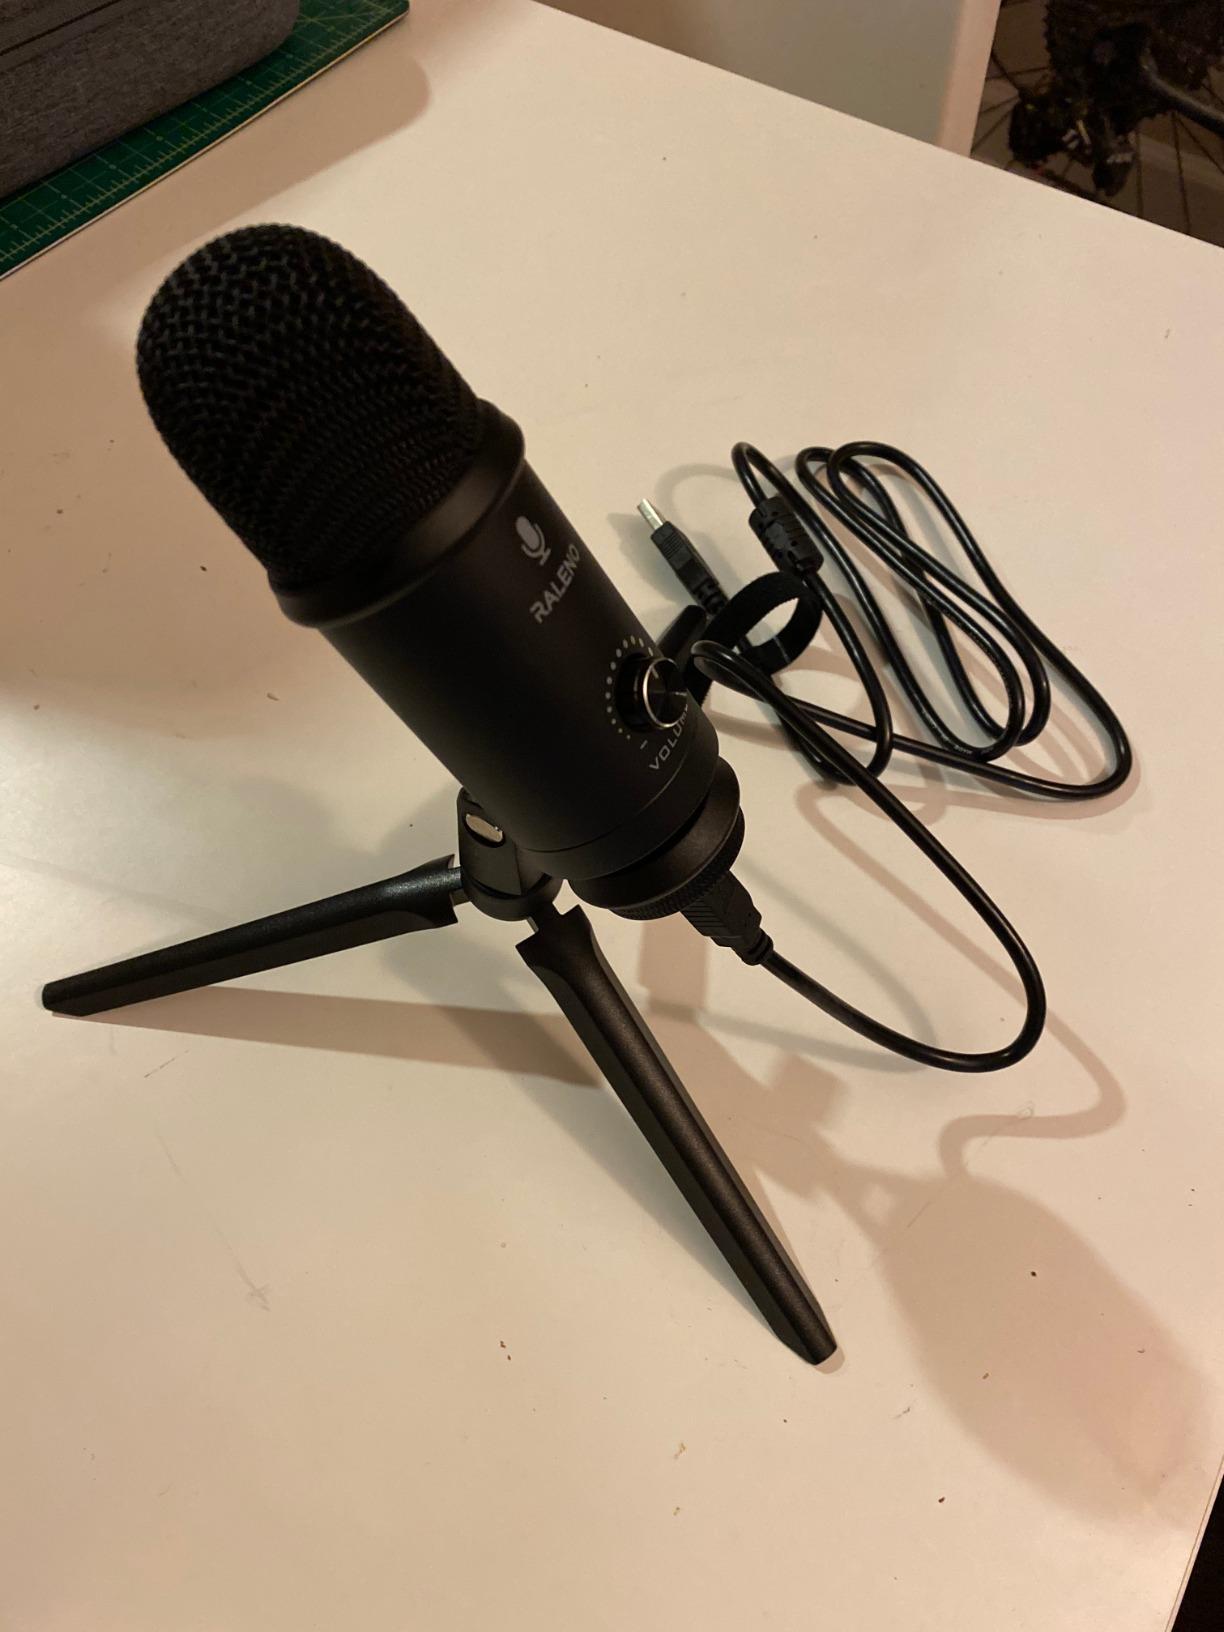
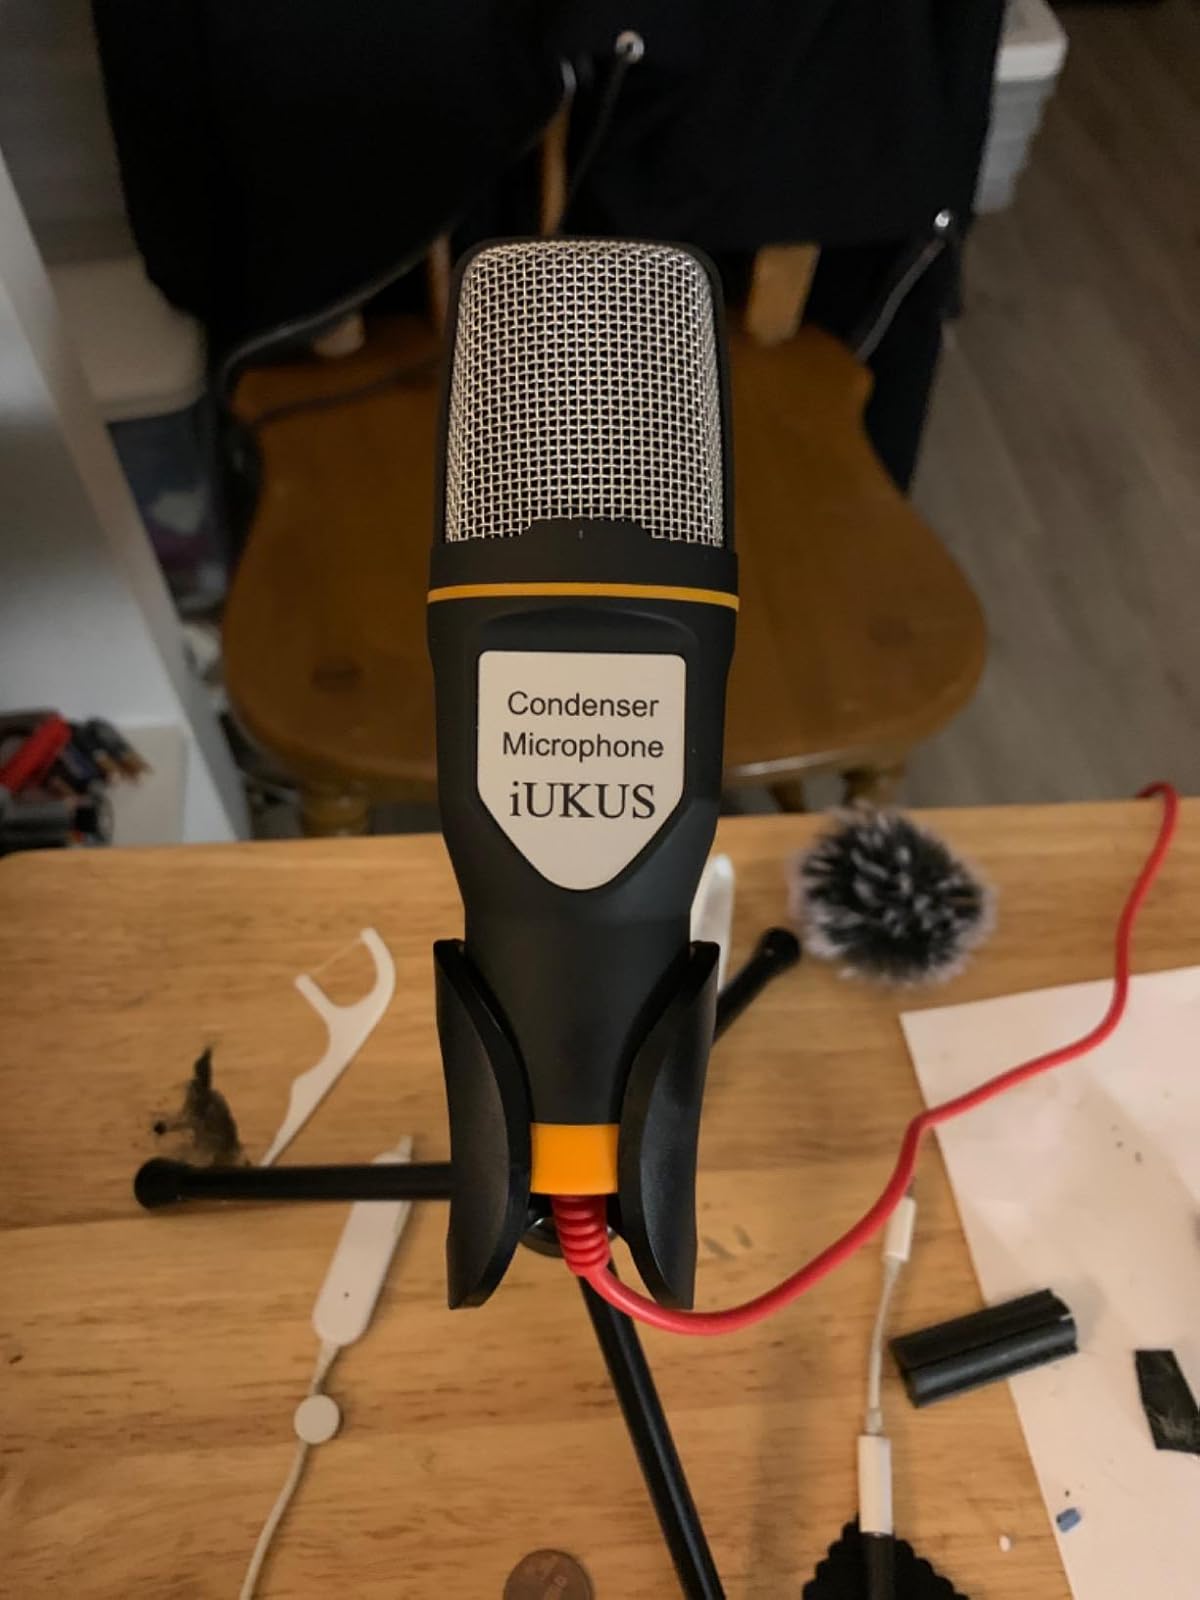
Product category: microphone
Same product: no